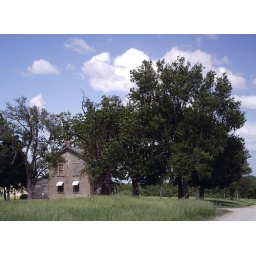
Old stone farm house on 107th Street (East of Vawter Cemetery) in Shawnee County, Kansas. Taken 3 June 2008.